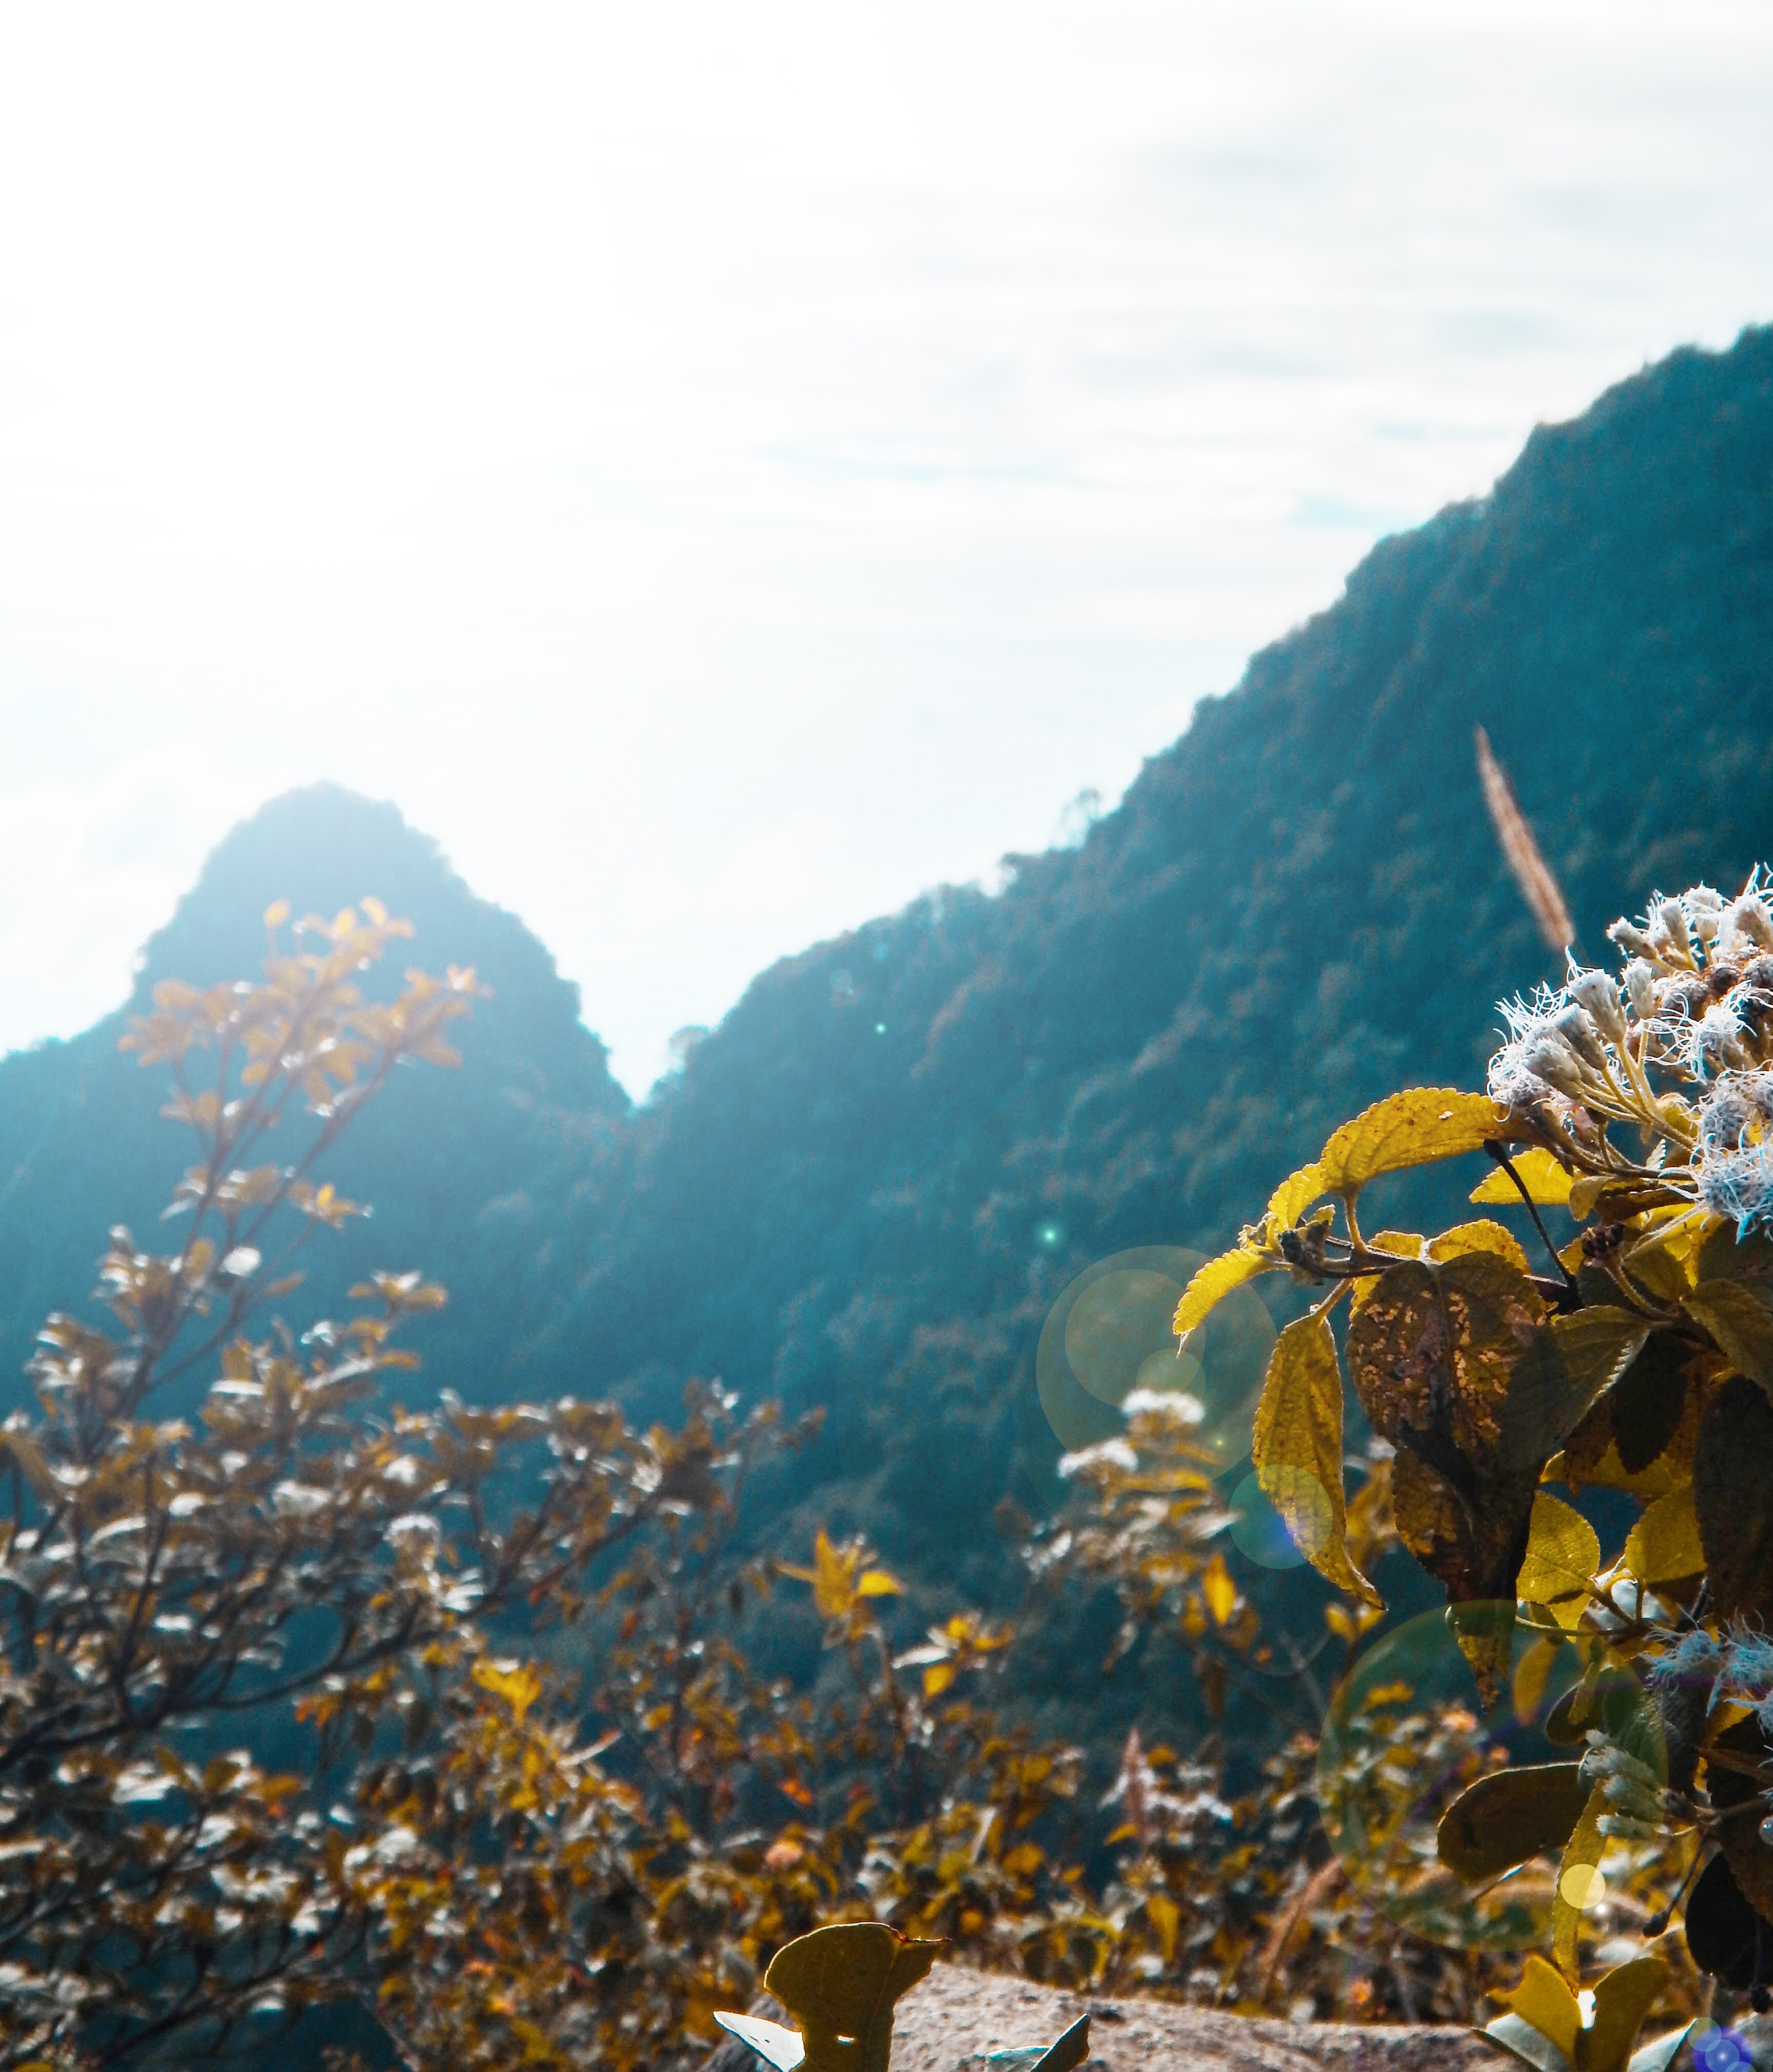
nature, mountainous landforms, mountain, sky, leaf, vegetation, yellow, hill station, wilderness, tree, autumn, hill, sunlight, plant, spring, mountain range, ridge, flower, tourism, valley, photography, wildflower, cloud, forest, alps, mount scenery, national park, world, city